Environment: real
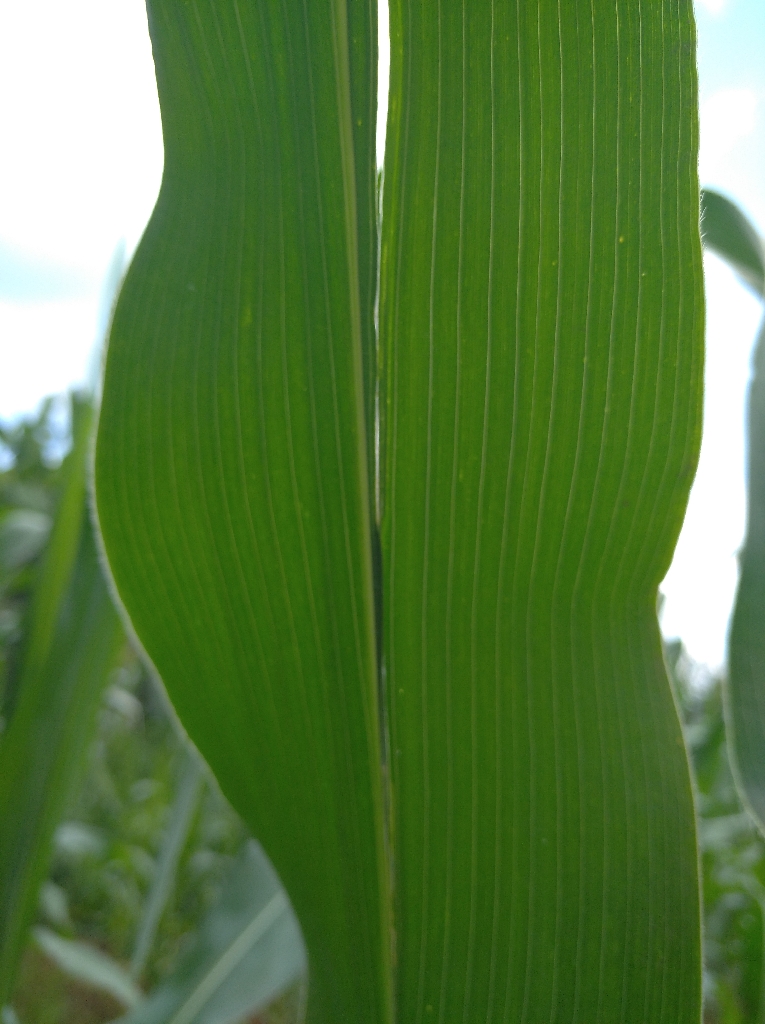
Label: healthy